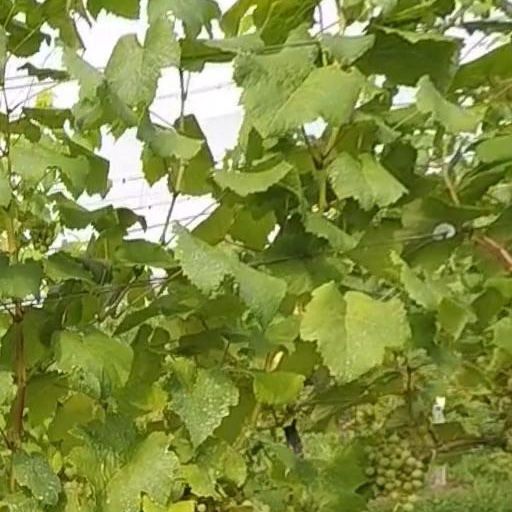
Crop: grape